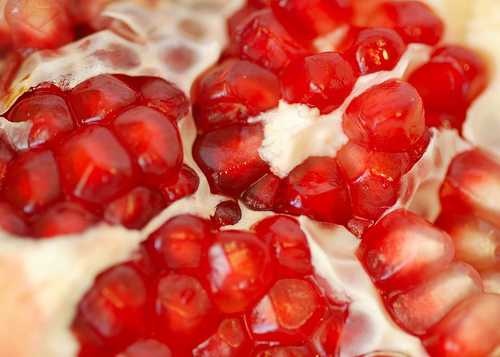
Label: Pomegranate